Open top bus

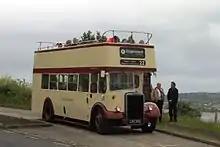
Passengers on board an old Leyland Titan open-top bus view the scenery in Devon.

An open top bus is a bus, usually but not exclusively a double-decker bus, which has been built or modified to operate without a roof. Early buses were constructed without roofs but in more recent times they have only been built for tourist and sightseeing services. Some are made by removing all or part of the roof from a more conventional bus.